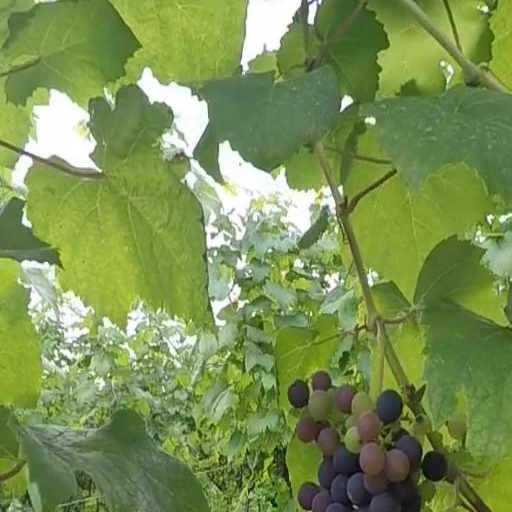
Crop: grape